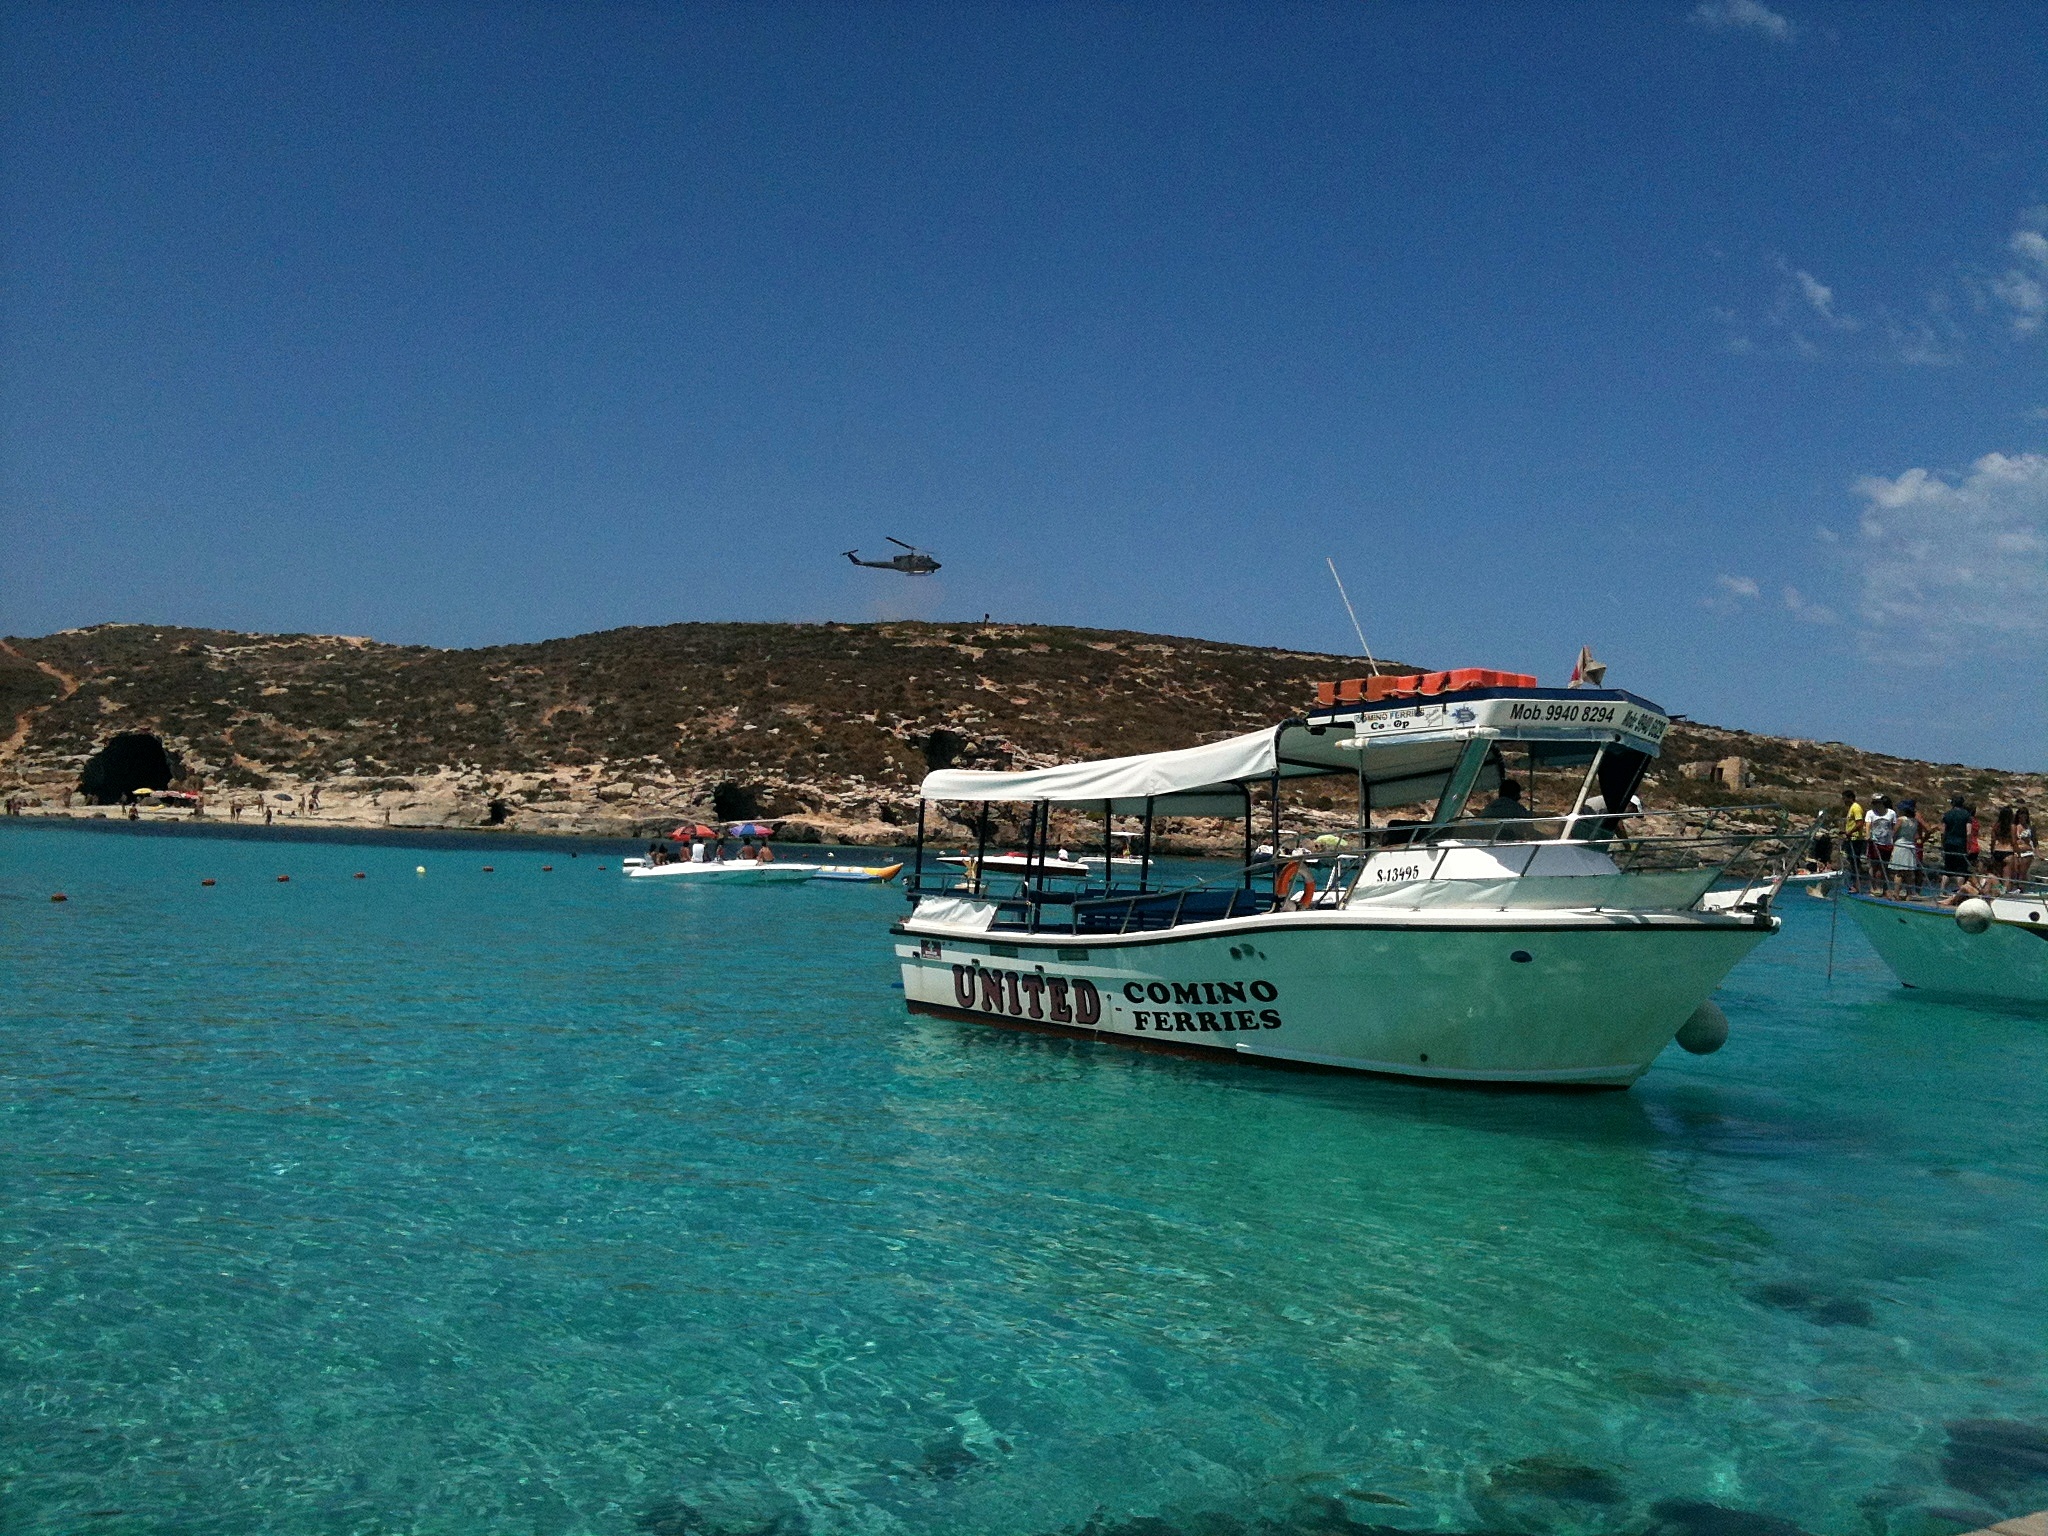
beach, sea, coast, ocean, boat, vacation, cove, vehicle, lagoon, bay, island, harbor, marina, port, blue lagoon, great, malta, caribbean, cape, passenger ship, comino